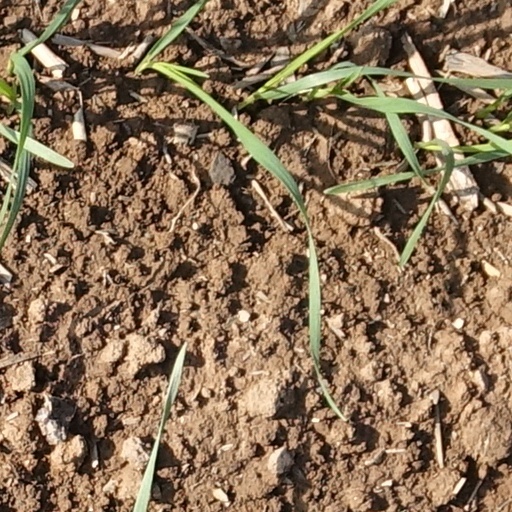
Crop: wheat